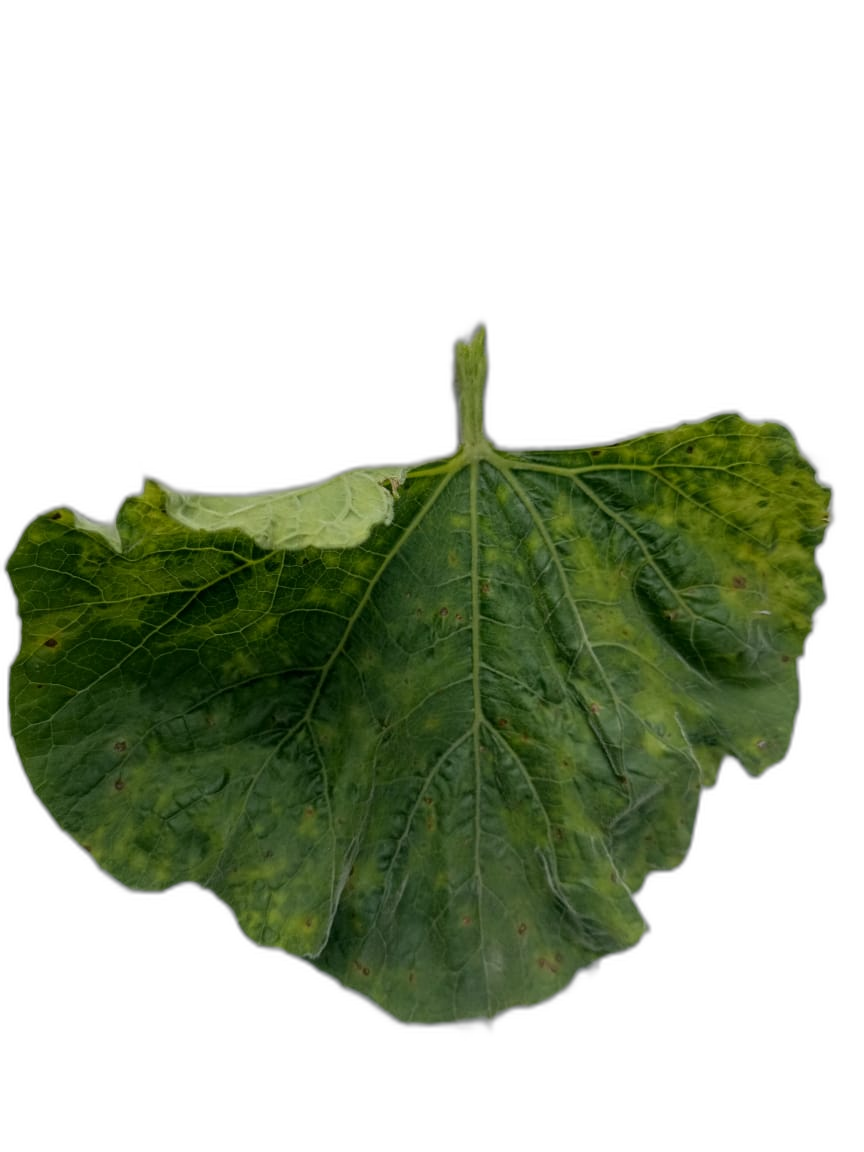
Crop: Bottle Gourd
Label: Mosaic_Virus